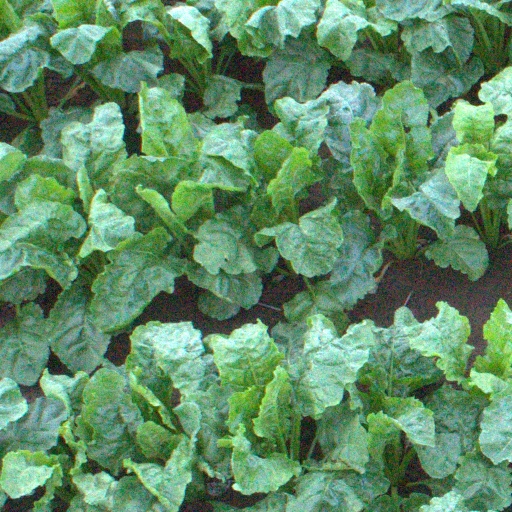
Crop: sugar beet